Nick Dixon

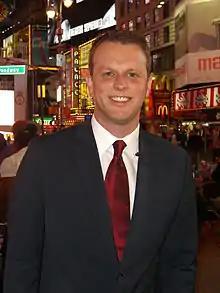
Dixon reporting on "Daybreak" from Times Square on 28 April 2011

Nick Dixon is a Scottish journalist, television presenter and former television producer, best known for his roles on ITV Breakfast programmes "GMTV", "Daybreak" and "Good Morning Britain". In 2005, Dixon joined breakfast programme "GMTV" as a news correspondent and a stand-in news presenter on the programme. When "GMTV" closed in 2010, he was transferred to the show's successor "Daybreak" where he worked as their New York City correspondent. He is now based in London working as a News Correspondent for the current ITV Breakfast show "Good Morning Britain". He has two children.